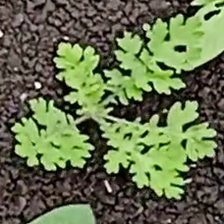
Weed species: Gajar_gavat_(Parthenium hysterophorus)